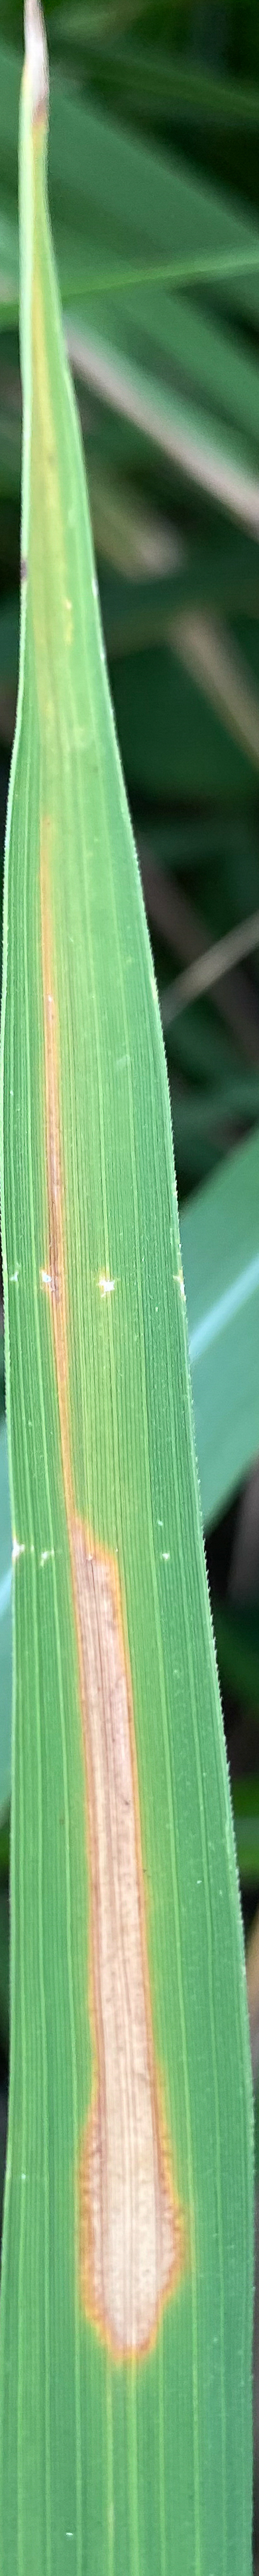
Nhãn: K